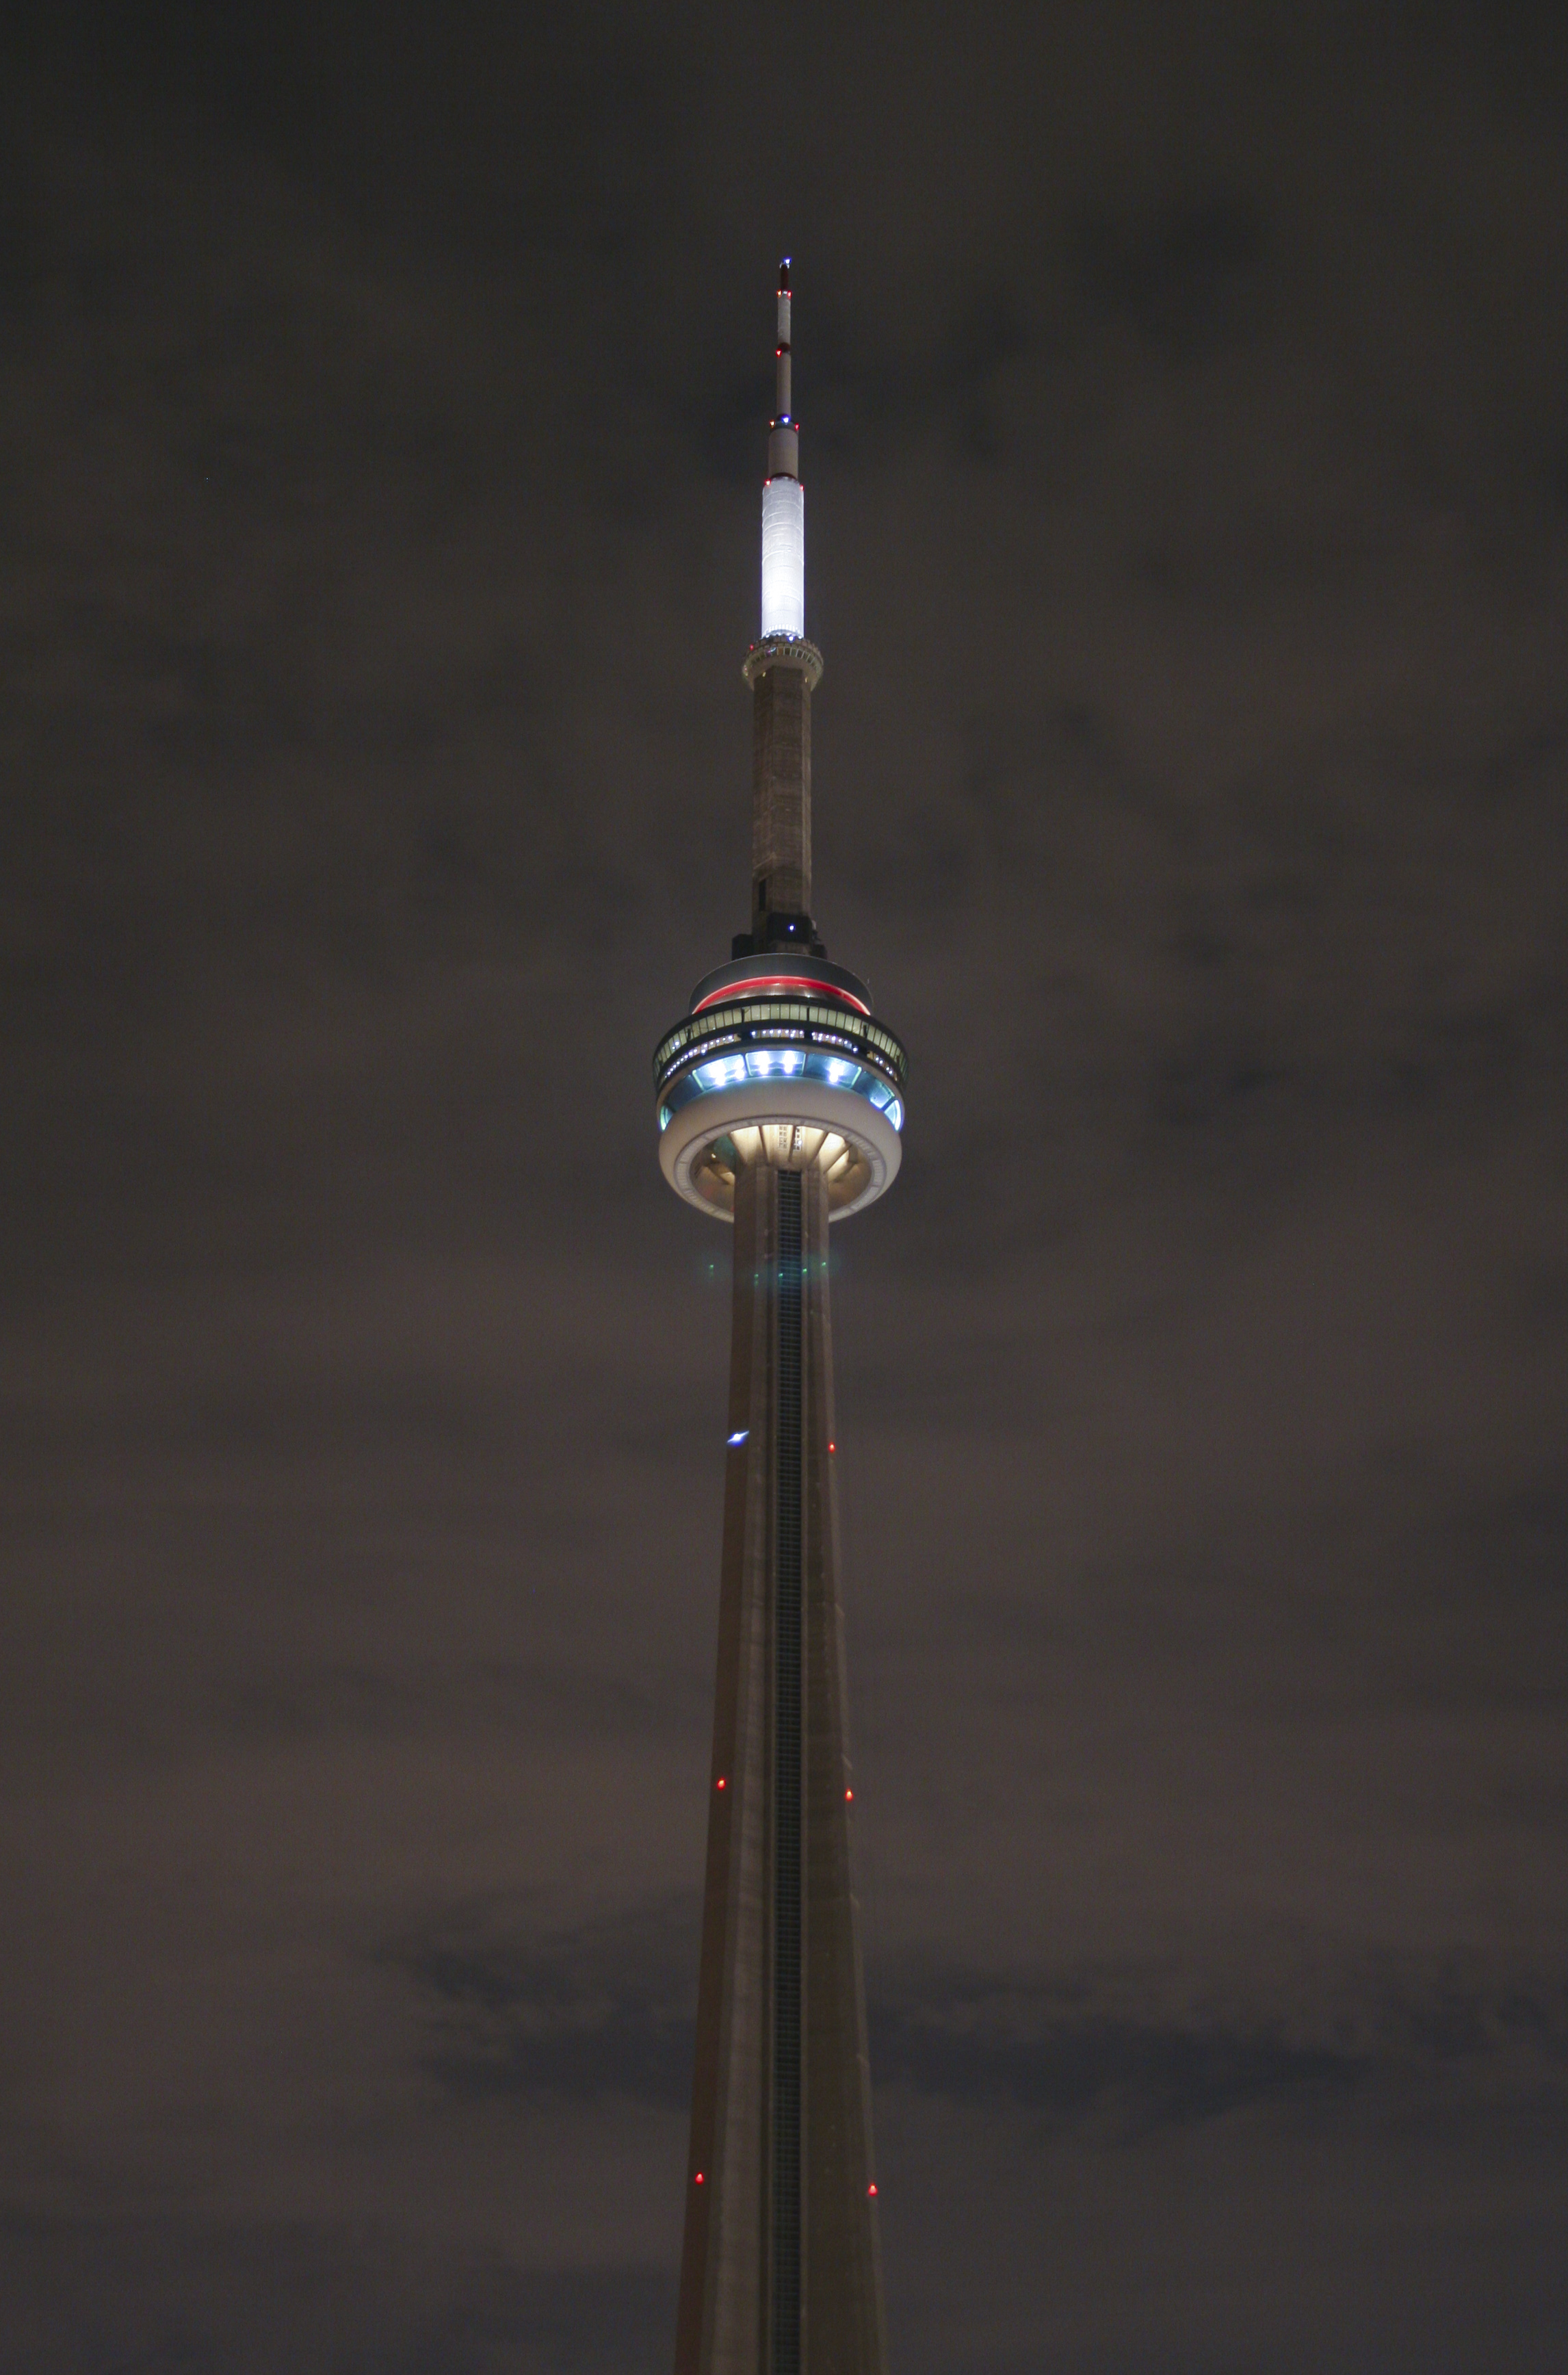
light, architecture, night, building, reflection, tower, mast, landmark, darkness, street light, lighting, cn tower, light fixture, toronto, atmosphere of earth